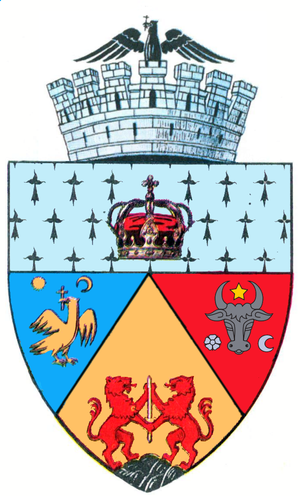
Alba Iulia
Alba Iulia er en by i Transsylvanien, Rumænien. Byen er hovedstad i distriktet Alba og dens befolkning er 66.369 beboere.